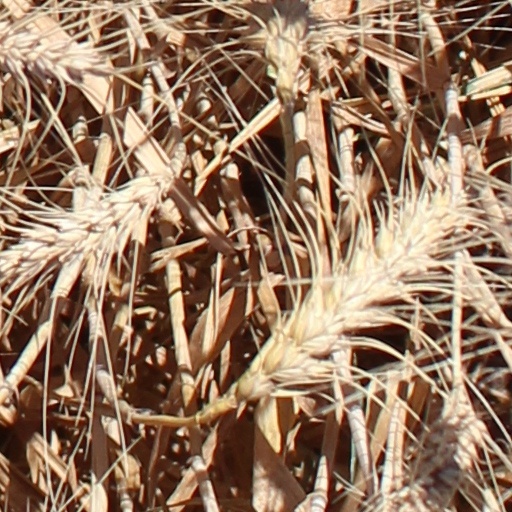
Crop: wheat